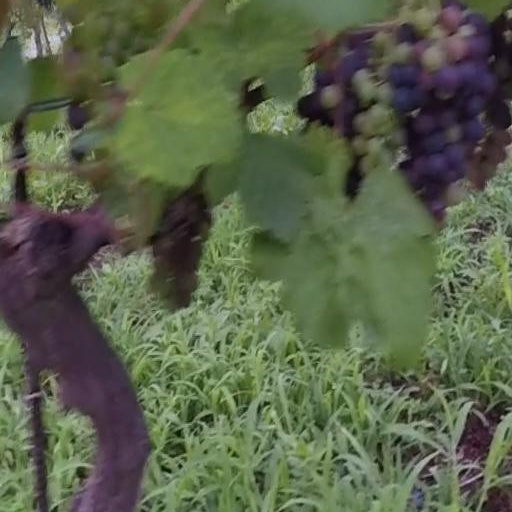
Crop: grape